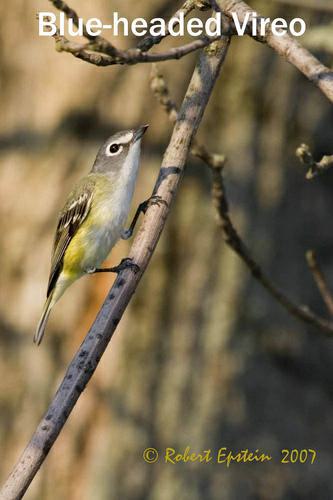
A photo of a blue headed vireo